Riddes

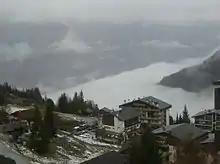
Houses above the Rhone valley

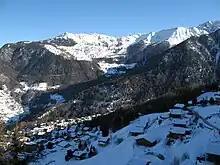
Mayen-de-Riddes resort town

Riddes has a population of . , 24.0% of the population are resident foreign nationals. Over the last 10 years (2000–2010 ) the population has changed at a rate of 25.4%. It has changed at a rate of 18.1% due to migration and at a rate of 1.5% due to births and deaths.